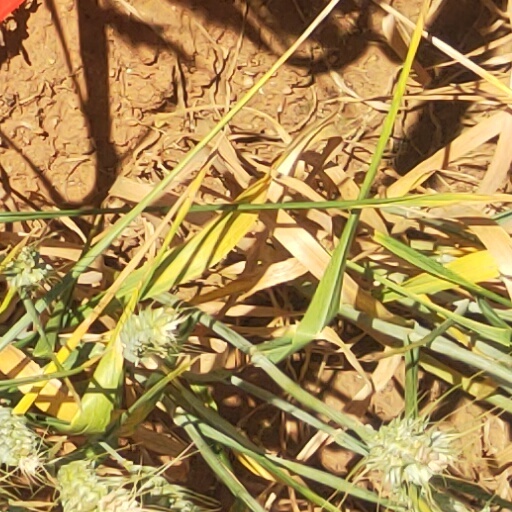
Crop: wheat